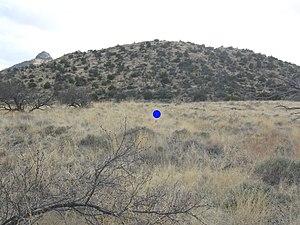
L'affaire Bascom serait l'évènement-clé qui a provoqué les guerres apaches qui commencèrent en 1861 et qui opposèrent des soldats américains à plusieurs tribus dans le sud-ouest des États-Unis.